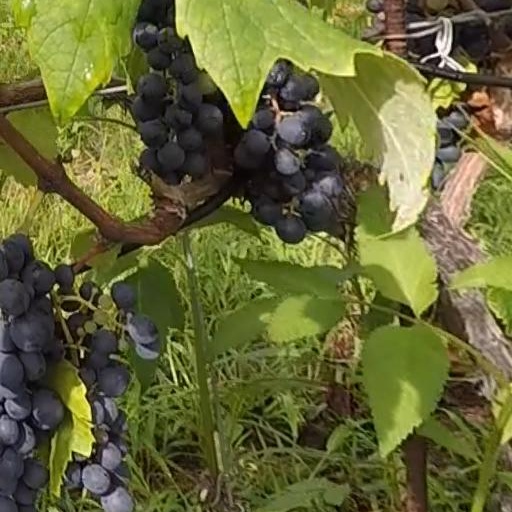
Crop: grape